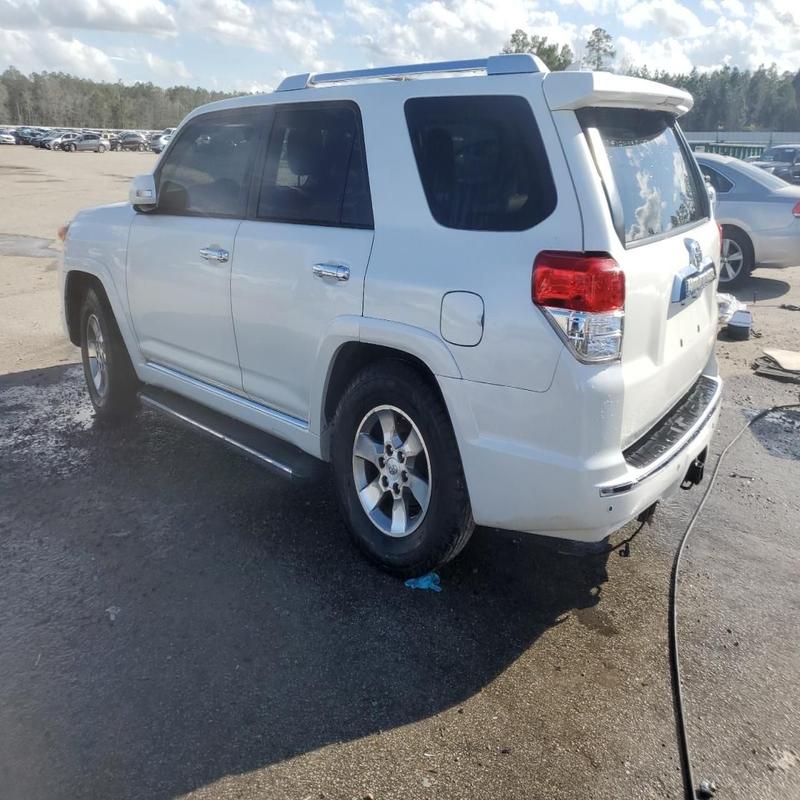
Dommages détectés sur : pare-brise arrière, plaque d'immatriculation arrière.
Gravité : majeur